Dukes in the United Kingdom

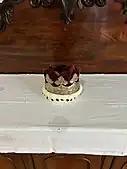
the Coronet of the Duke of Manchester. The coronet is now on display at Kylemore Abbey. Photo by Lord Nicholas Hodgkinson

A British or Irish duke is entitled to a coronet (a silver-gilt circlet, chased as jewelled but not actually gemmed) bearing eight conventional strawberry leaves on the rim of the circlet. The physical coronet is worn only at coronations. Any peer can bear his coronet of rank on his coat of arms above the shield.